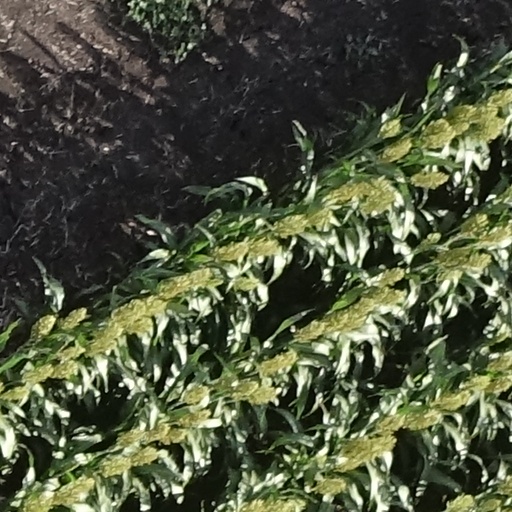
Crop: sorghum